C. V. Raman

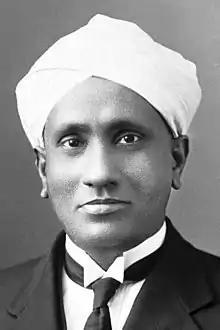
Raman in 1930

Sir Chandrasekhara Venkata Raman (7 November 1888 – 21 November 1970) was an Indian physicist known for his work in the field of light scattering. Using a spectrograph that he developed, he and his student K. S. Krishnan discovered that when light traverses a transparent material, the deflected light changes its wavelength. This phenomenon, a hitherto unknown type of scattering of light, which they called "modified scattering" was subsequently termed the "Raman effect" or "Raman scattering". In 1930, Raman received the Nobel Prize in Physics for this discovery and was the first Asian and non-White to receive a Nobel Prize in any branch of science.